Jeffrey R. Riemer

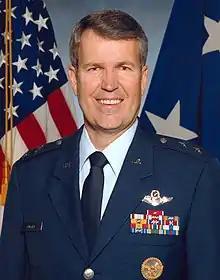
Major General Jeffrey R. Riemer

Major General Jeffrey R. Riemer is a retired major general in the United States Air Force. He served as the program executive officer for the F-22 Program for the United States Air Force from January 2007 to October 1, 2008. During this time he was responsible for all acquisition activities including the awarding of a $5 billion contract extension for the procurement of an additional 60 aircraft. He previously served as commander of the Air Armament Center from December 2005 to January 2007.